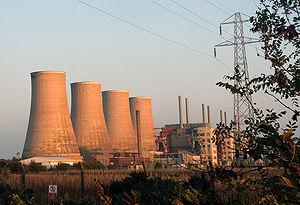
La Centrale nucléaire de Chapelcross, qui s'est d'abord appelée « Chapelcross Processing Plant », nom de code CANDLE, était une installation nucléaire du type Magnox installée à côté de Annan, ville du comté de Dumfries et Galloway dans le sud-ouest de l'Écosse.